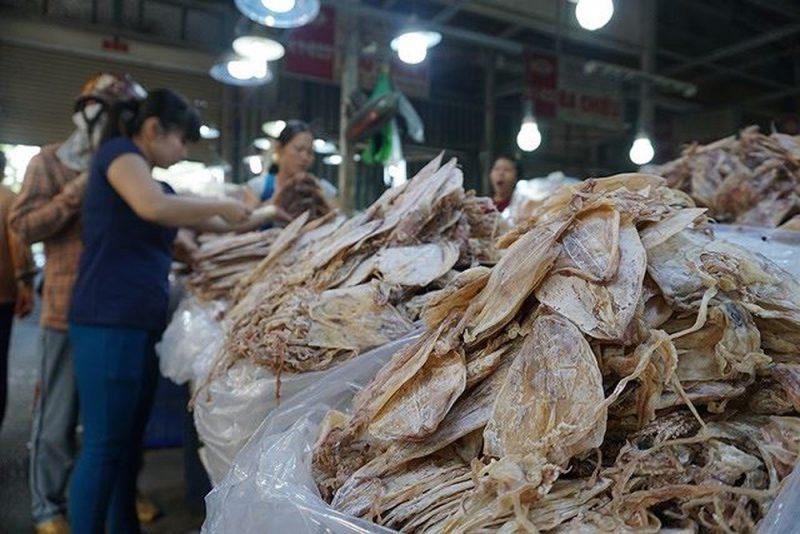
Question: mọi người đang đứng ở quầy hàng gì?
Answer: mọi người đang đứng ở quầy mực khô